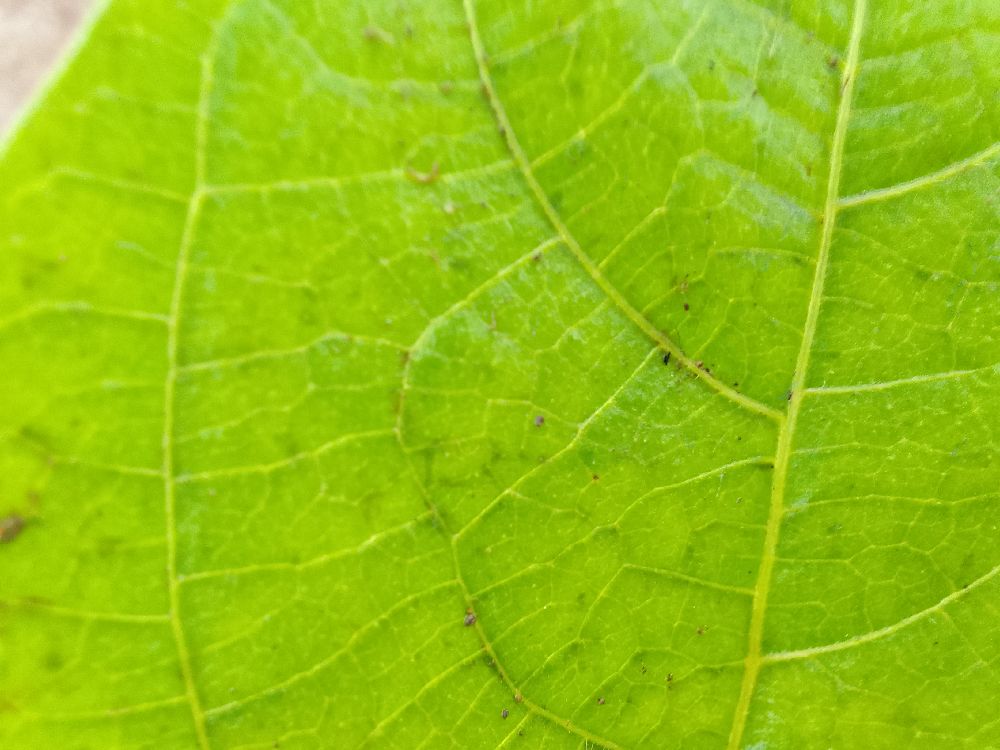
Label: healthy